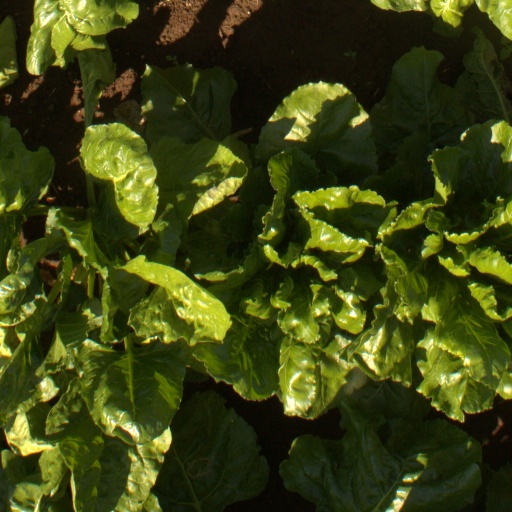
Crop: sugar beet